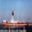
Label: ship